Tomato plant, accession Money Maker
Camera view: tilt-top (135 deg); turntable rotation: 60 degrees
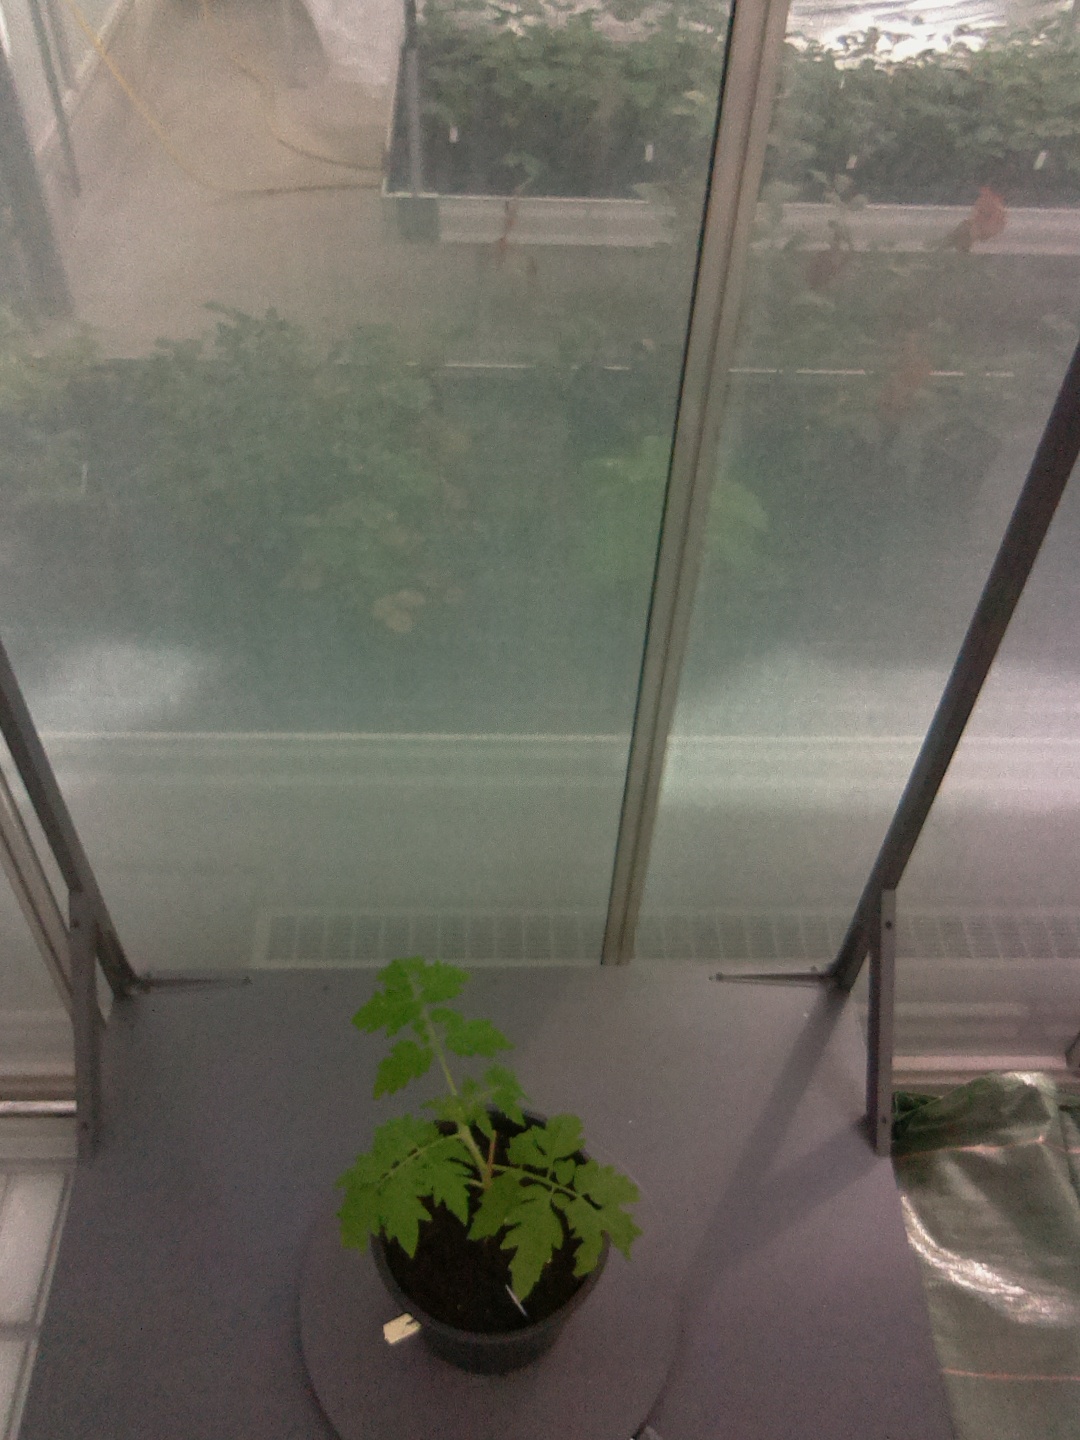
BBCH growth stage 13: 6 of true leaves visible